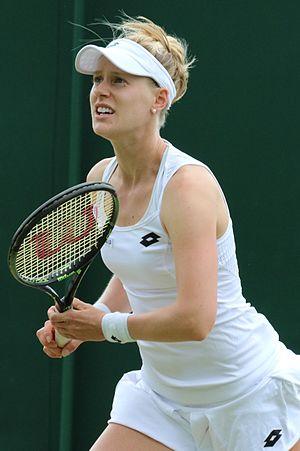
Alison Riske, ou Alison Riske-Amritraj depuis son mariage en 2019, née le 3 juillet 1990 à Pittsburgh, est une joueuse de tennis américaine, professionnelle depuis 2009.